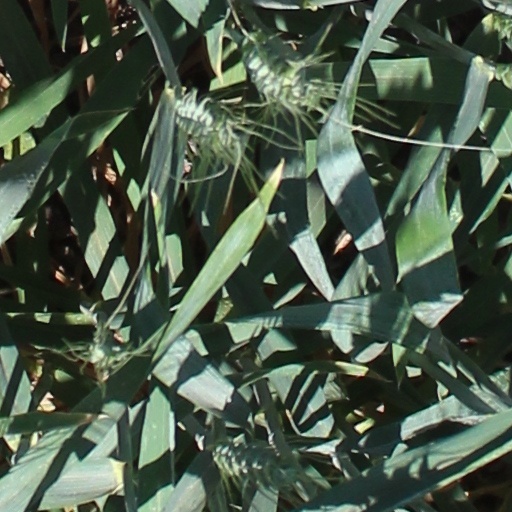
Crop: wheat